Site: brandenburg
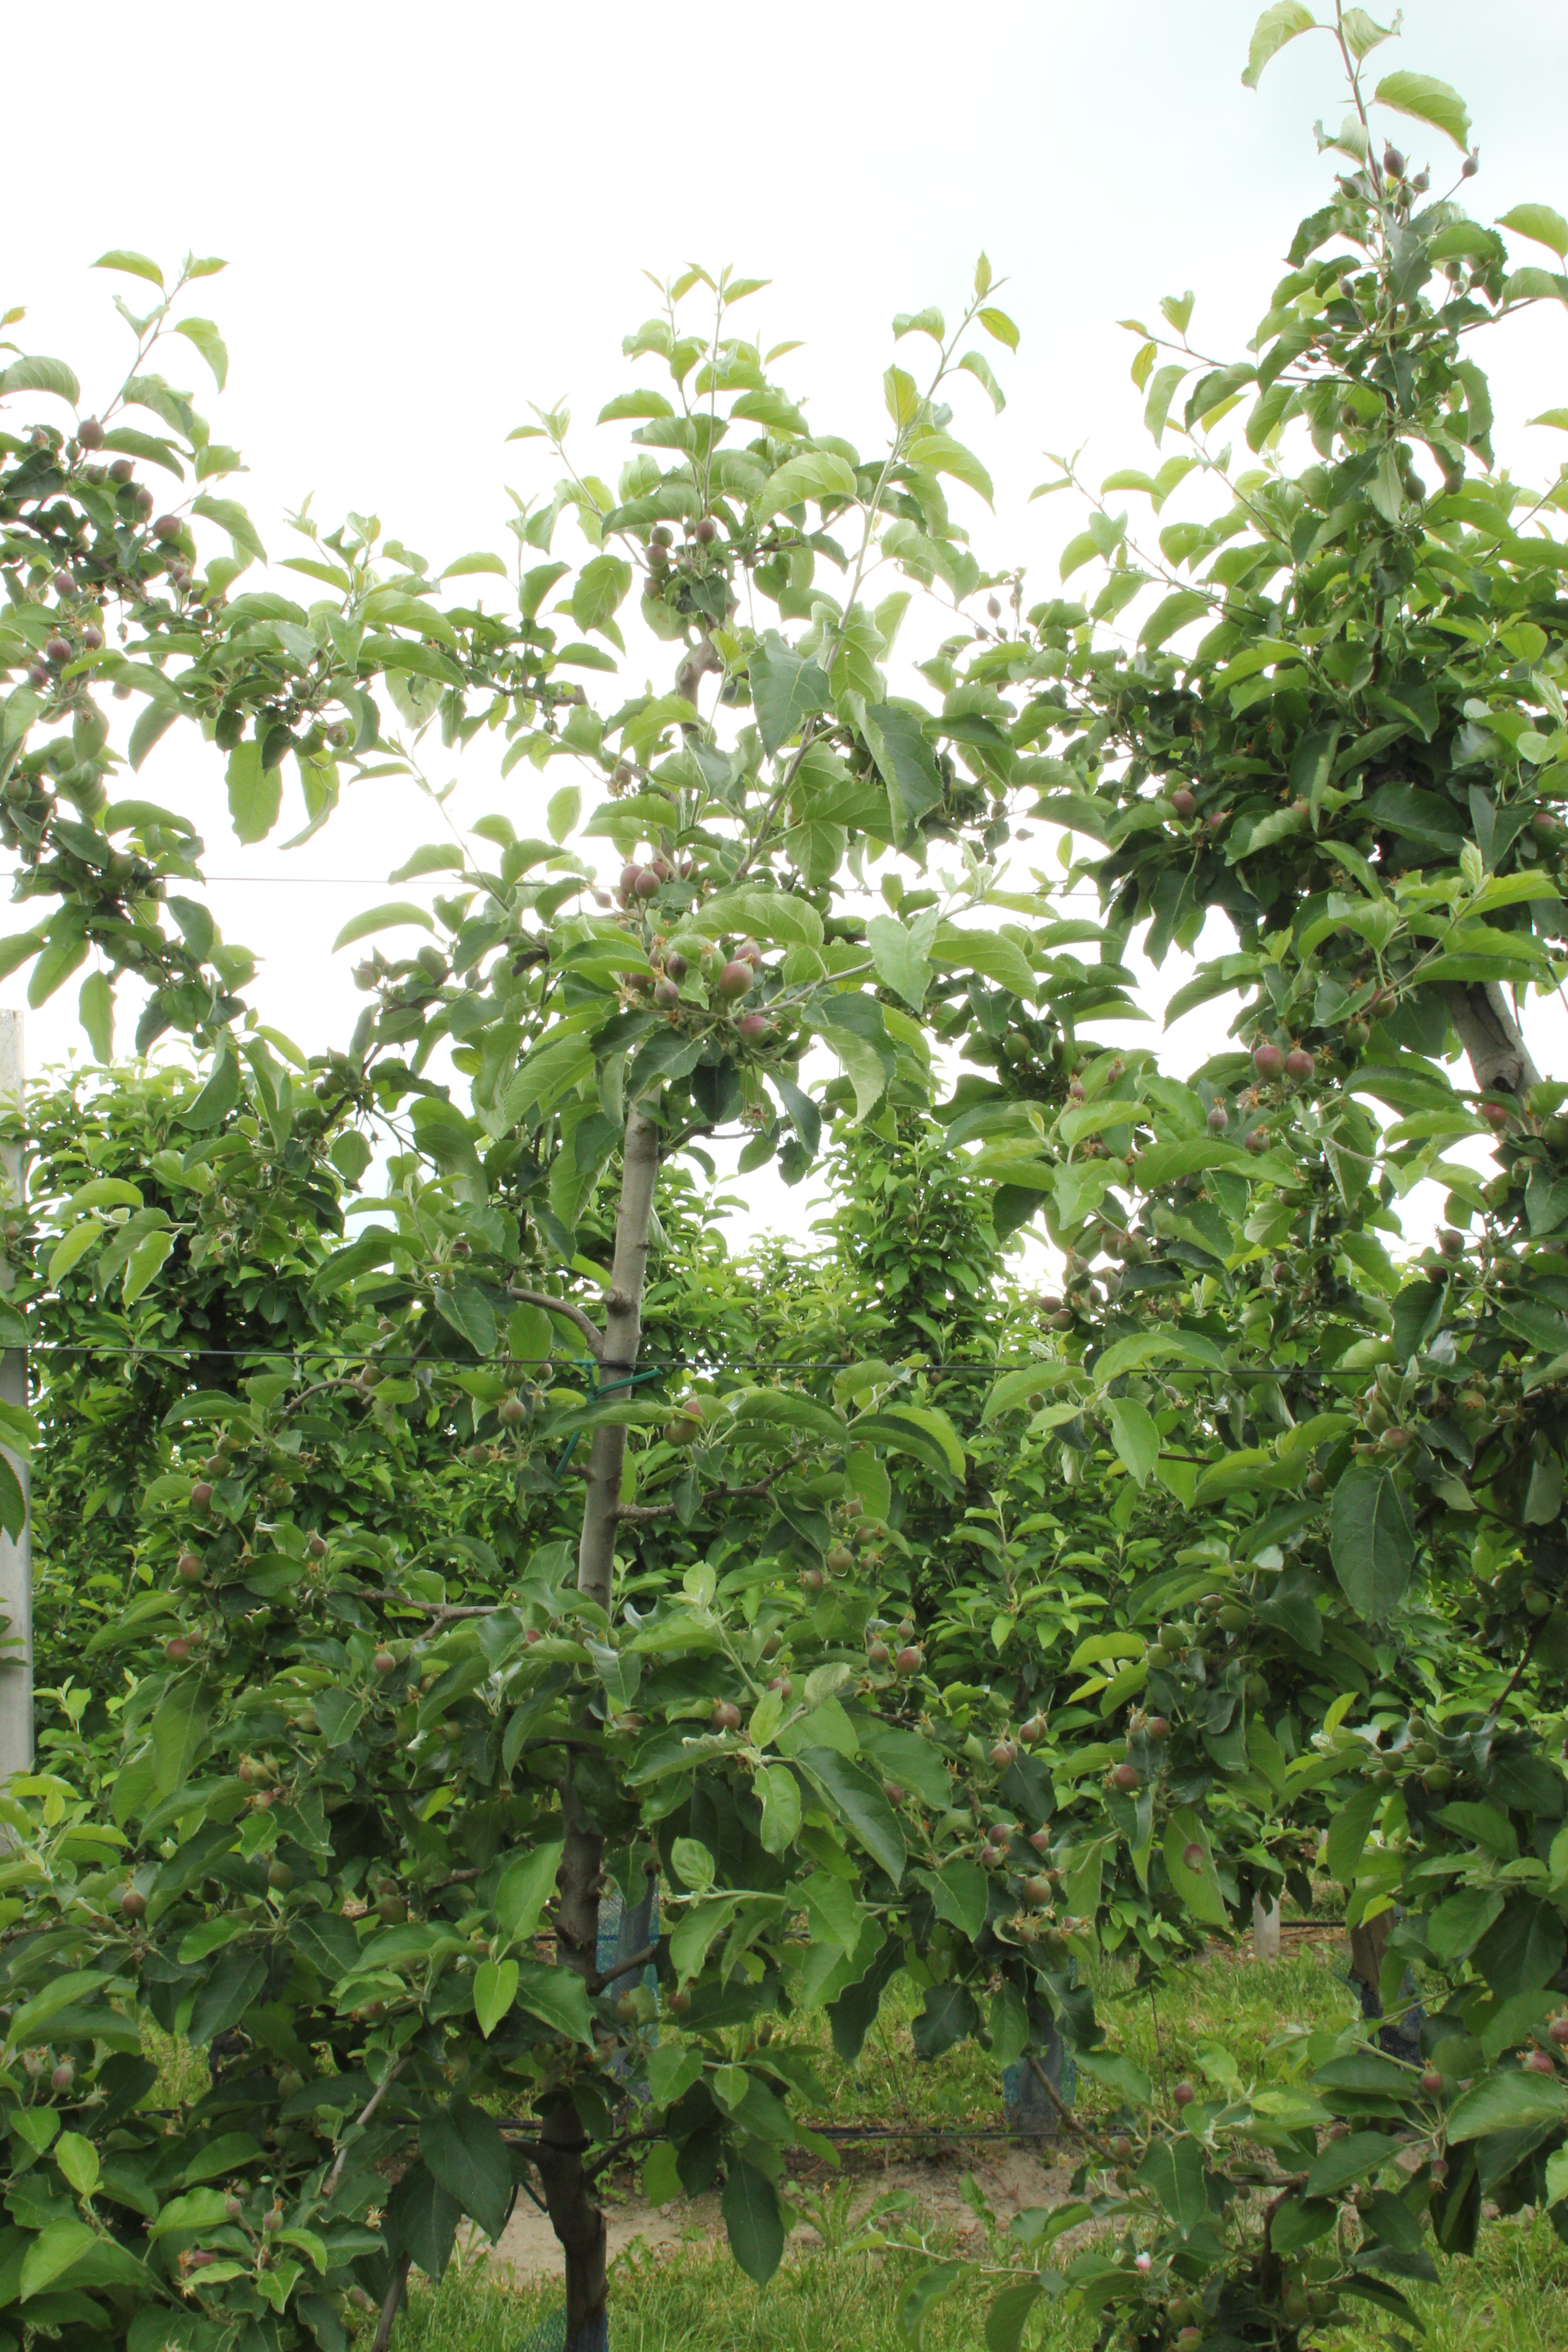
Growth stage (BBCH 72): Development of fruit